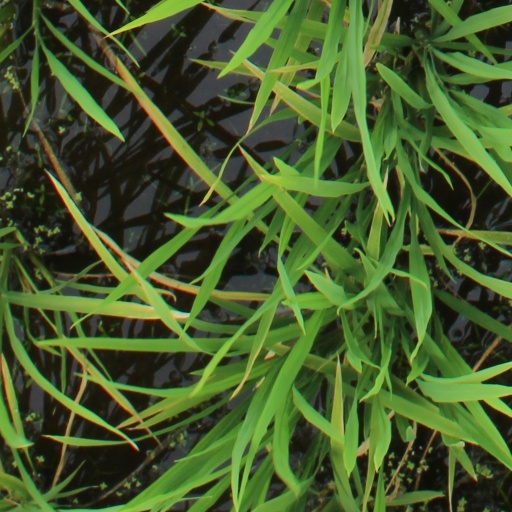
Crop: rice